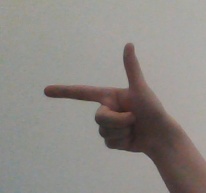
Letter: yaa